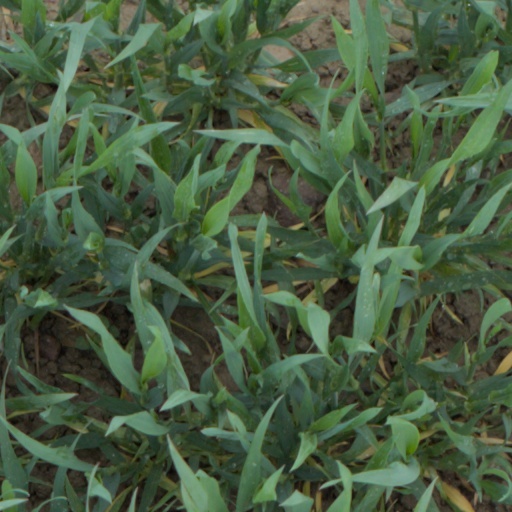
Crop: wheat